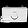
Label: Bag